Jay Briscoe

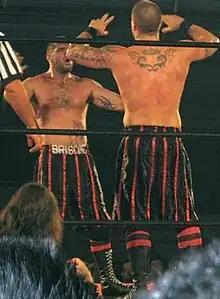
Jay Briscoe (right) and Mark Briscoe at a Ring of Honor event in 2006.

The Briscoe Brothers returned to ROH at the "Fourth Anniversary Show" in February 2006, forcibly including themselves in a match that was at first between the teams of Tony Mamaluke, Sal Rinauro, Jason Blade and Kid Mikaze. They won in their re-debut. They then feuded for the tag team championship again, but much as they had against Styles and Red three years earlier, they lost in three shots against the champions at the time, Austin Aries and Roderick Strong, at "Ring of Homicide", "Destiny", and "Unified". As before, the storyline was that this cost them any chance at the belts for as long as those champs held them. It was around this time that the Brothers became enforcers for Jim Cornette's heel character as ROH Commissioner, fighting battles against his enemies, most notably Homicide and his partner Samoa Joe at "Glory By Honor V: Night Two" and in anything goes, falls count anywhere, elimination match at "Dethroned". During this time, they also feuded with Kenta and his partners Davey Richards and Naomichi Marufuji, facing Kenta and Richards at "Time to Man Up" and Kenta and Marufuji at "Glory By Honor V: Night One".